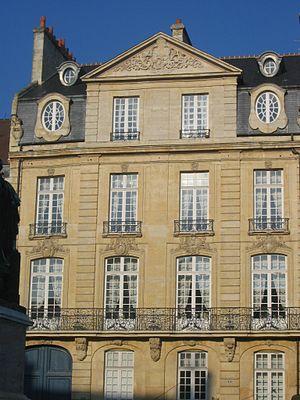
Cette chronologie de Caen recense les grands événements qui ont marqué l'histoire de la ville de Caen, capitale de la région Basse-Normandie et de sa proche couronne.
L'histoire de la Normandie retrace le passé de la Normandie, région historique française, depuis le duché de Normandie à la création d'une région administrative homonyme en 2016.
L’architecture de la Normandie s’étale sur un millénaire.